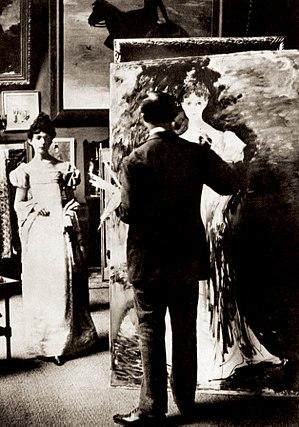
Marie de Heredia, née Marie-Louise-Antoinette de Régnier, dite Gérard d'Houville, (1875-1963) posant pour son portrait dans l'atelier de Jacques-Émile Blanche
Jacques-Émile Blanche né à Paris le 31 janvier 1861 et mort à Offranville le 30 septembre 1942 est un peintre, graveur et écrivain français.
Marie de Heredia, qui signait ses œuvres Gérard d'Houville, Marie de Régnier de son nom d'épouse, est une romancière, poétesse et dramaturge française, née le 20 décembre 1875 à Paris 7ᵉ et morte le 6 février 1963 à Suresnes. Elle est la deuxième des trois filles de José-Maria de Heredia, la benjamine étant Louise.